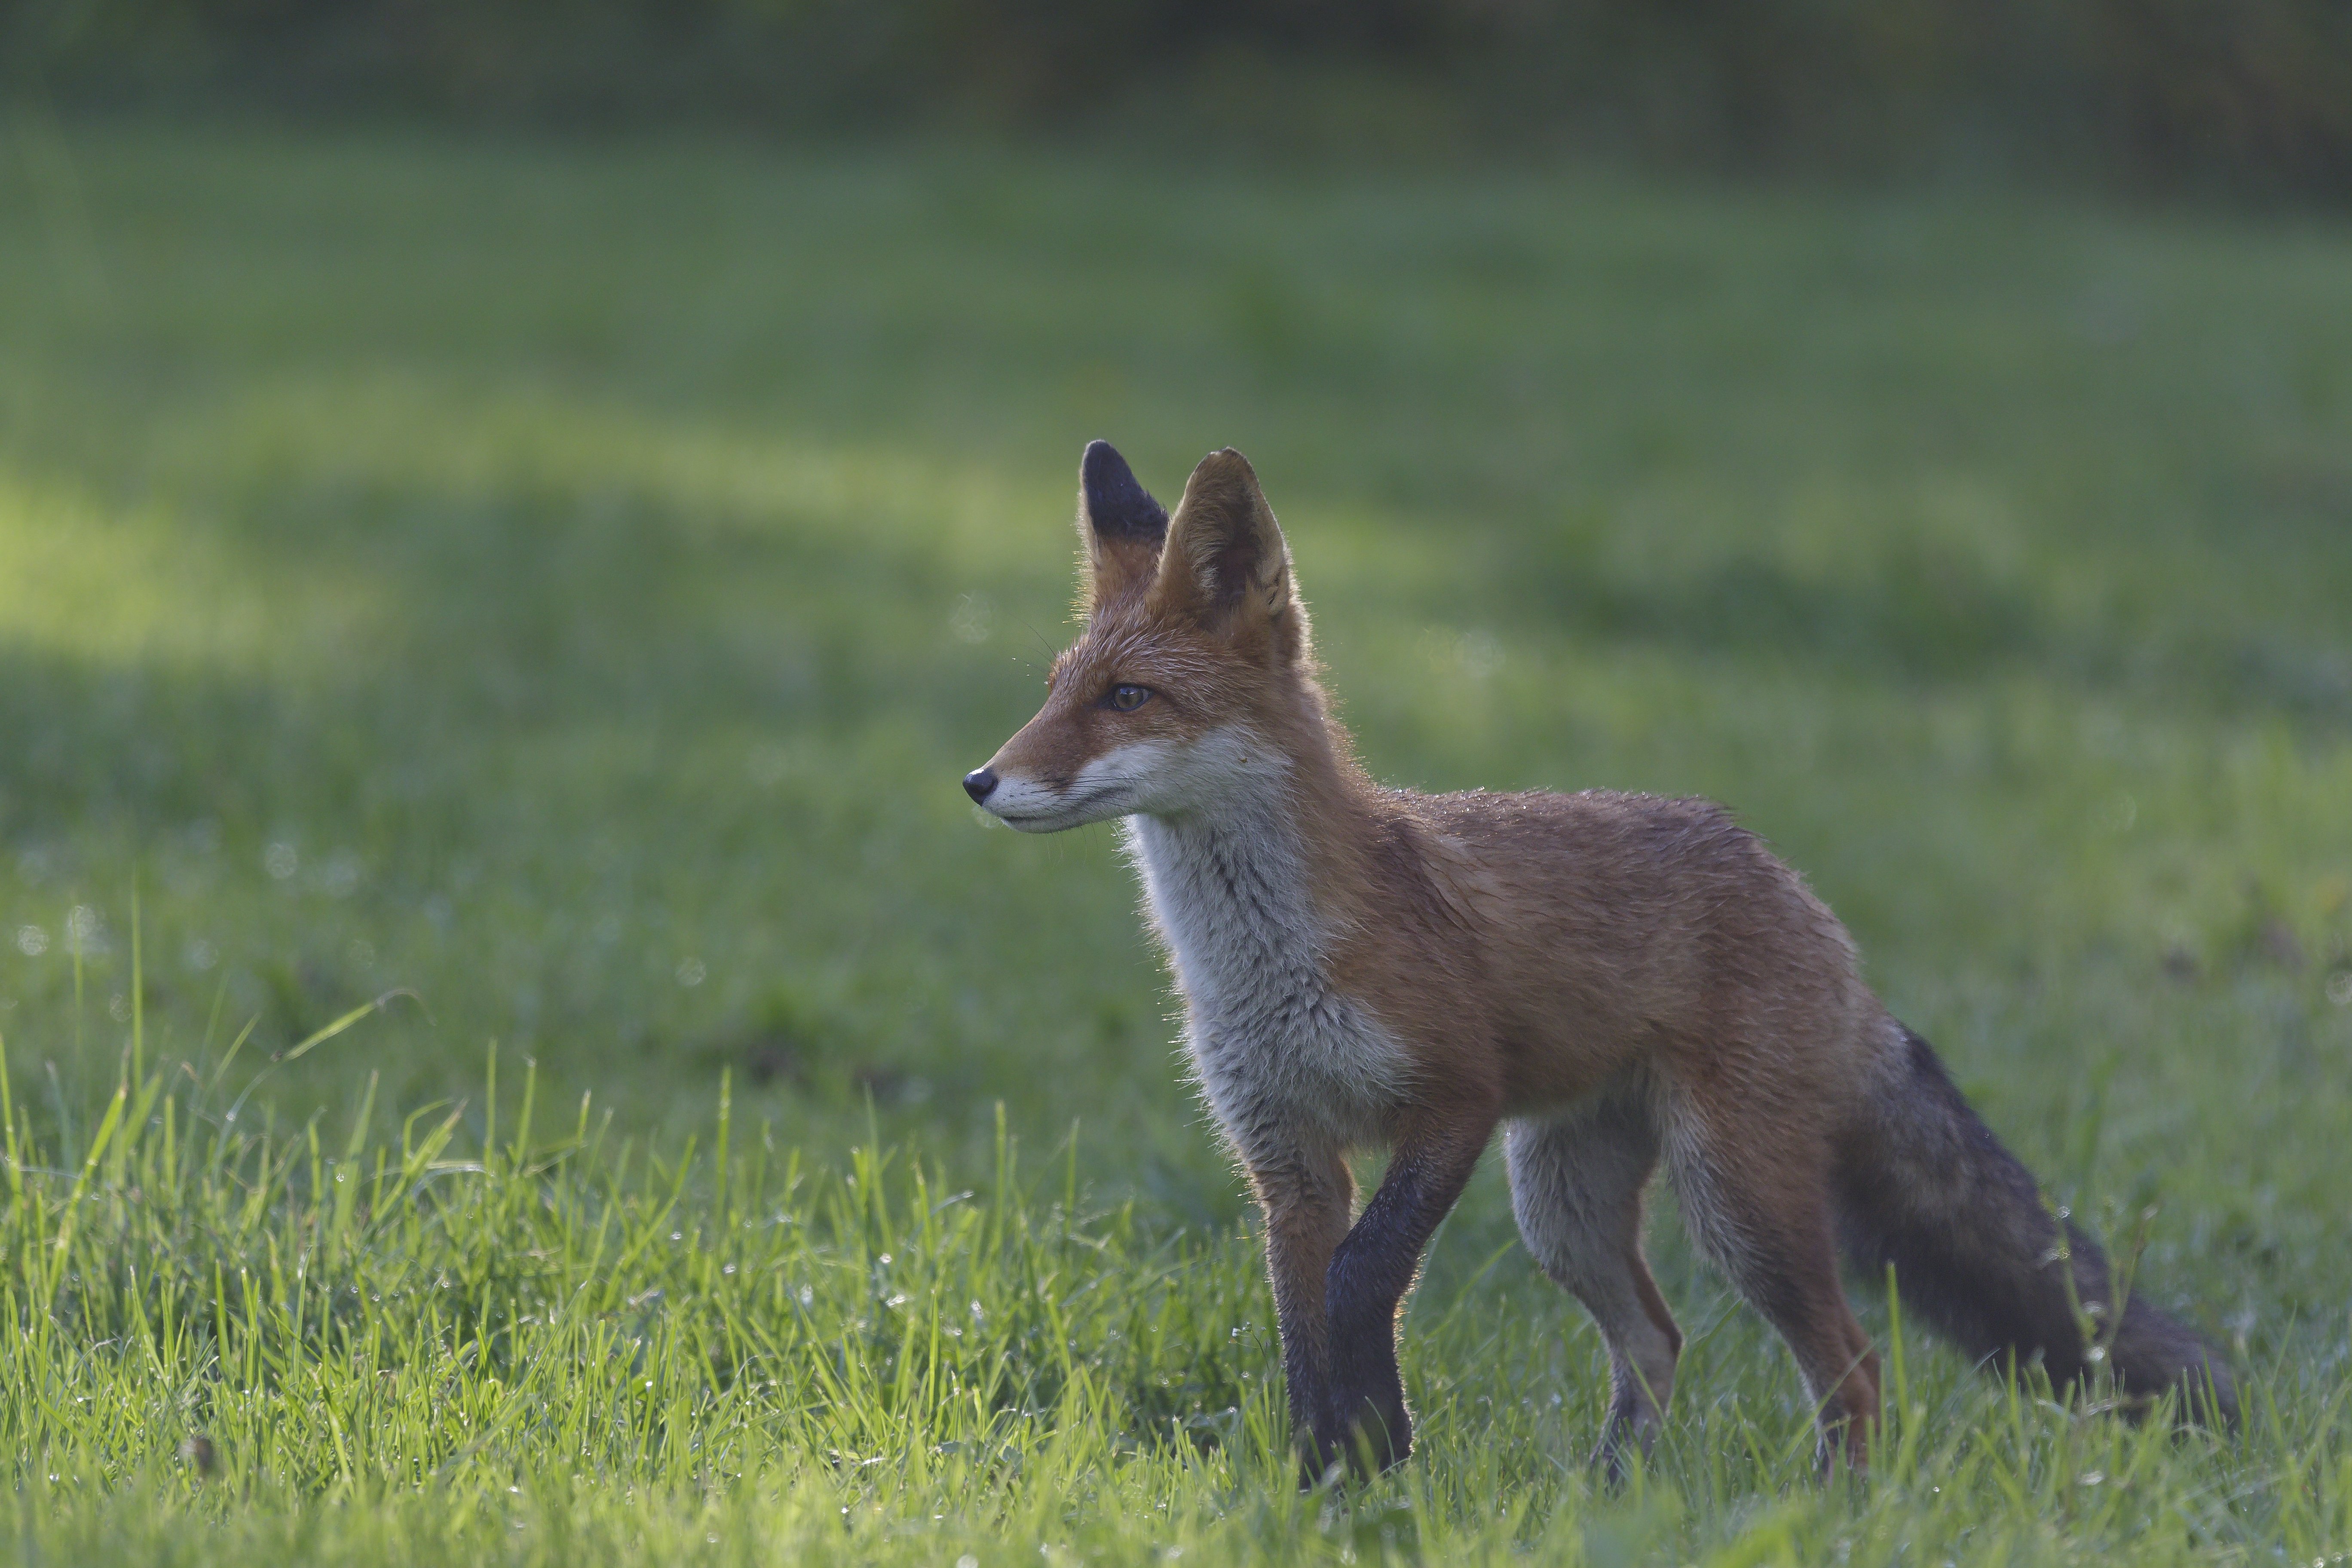
mammal, vertebrate, wildlife, canidae, grey fox, fox, jackal, red fox, Swift fox, carnivore, terrestrial animal, coyote, grassland, red wolf, kit fox